Ani Nath Shahdeo

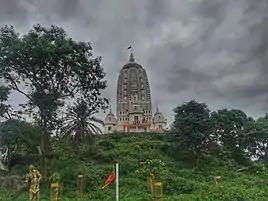
Jagannath temple at Ranchi built by king Ani Nath Shahdeo in 1691

He was son of king Ram Shah and Mukta Devi. He was younger brother of king Raghunath Shah. He married the daughter of king of Rewa.